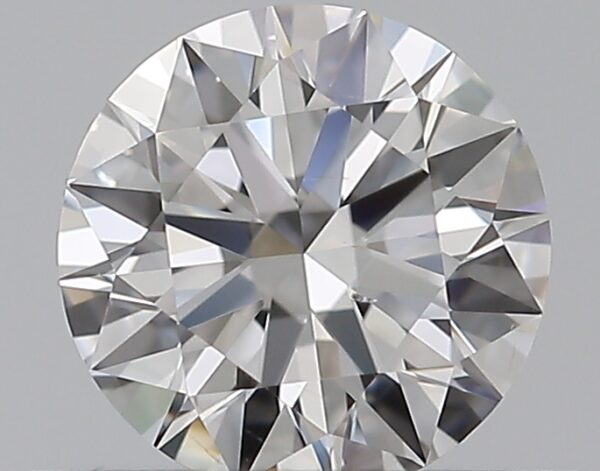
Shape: round
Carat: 0.5
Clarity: SI1
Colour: D
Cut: EX
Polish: EX
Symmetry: EX
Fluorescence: N
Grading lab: GIA
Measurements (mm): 5.11 x 5.15 x 3.11